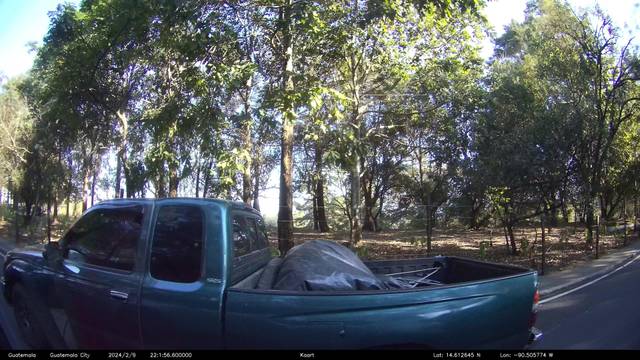
Region: Guatemala
Coordinates: 14.613, -90.506